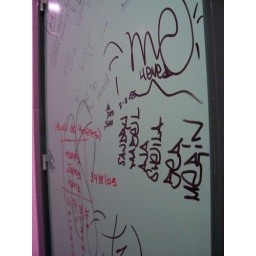
Back of the door in a bathroom stall.